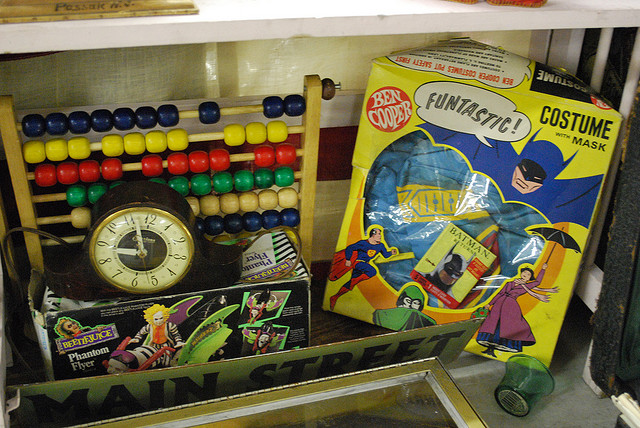
user: Given an image and a question. Answer the question in a short answer. Question: What superhero is on the box? Short Answer:
assistant: batman